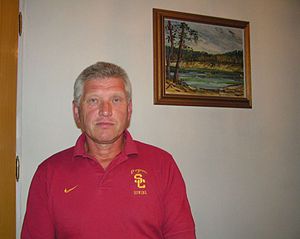
Václav Vochoska
Václav Vochoska (2013)
Václav Vochoska er en tjekkisk tidligere roer og dobbelt olympisk medaljevinder.